William Henry Crocker

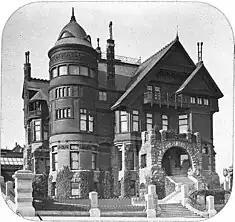
William H. Crocker's Queen Anne style mansion (1888), formerly at 1150 California Street, now the site of the Choir of Grace Cathedral

Crocker was president of "Crocker National Bank". When much of the city of San Francisco was destroyed by the fire from the 1906 earthquake, Crocker and his bank were major forces in financing reconstruction.